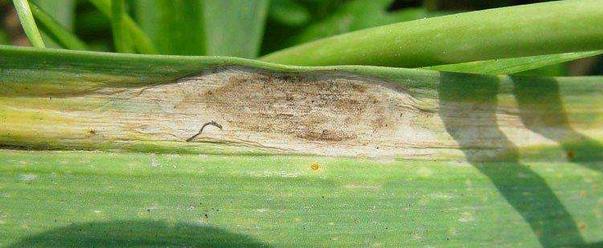
Plant: Garlic
Disease: garlic leaf blight